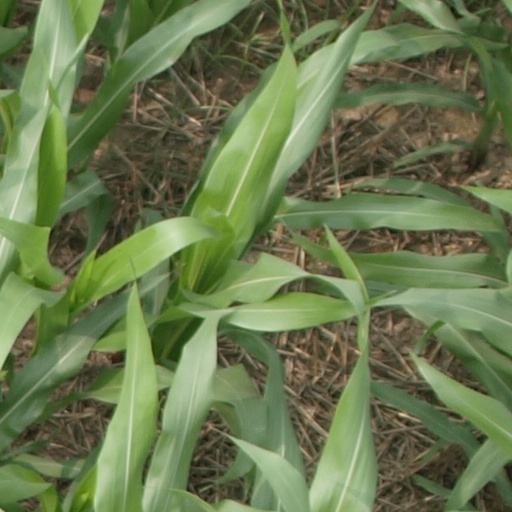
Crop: maize; corn